Triumph Bonneville T140

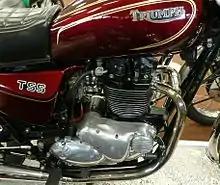
Close up of rare 1983 TSS-AV showing 8 valve cylinder head, electric start, rear set footrests and anti-vibration frame

The electric-starting Triumph T140W TSS was launched in 1982 and featured an eight-valve cylinder head (derived from Weslake Engineering, hence the 'W' suffix) and a revised crankshaft designed to reduce vibration. All T140W had an electric start, the new Italian-made 4-gallon petrol tank, twin front disc brakes and Marzocchi Strada rear shock absorbers as standard with Morris alloy wheels and an anti-vibration frame as options.